1998 NAPA Autocare 500

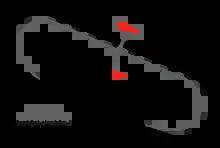
The layout of Martinsville Speedway, the venue where the race was held.

Martinsville Speedway is a NASCAR-owned stock car racing track located in Henry County, in Ridgeway, Virginia, just to the south of Martinsville. At 0.526 miles (0.847 km) in length, it is the shortest track in the NASCAR Cup Series. The track was also one of the first paved oval tracks in NASCAR, being built in 1947 by H. Clay Earles. It is also the only remaining race track that has been on the NASCAR circuit from its beginning in 1948.